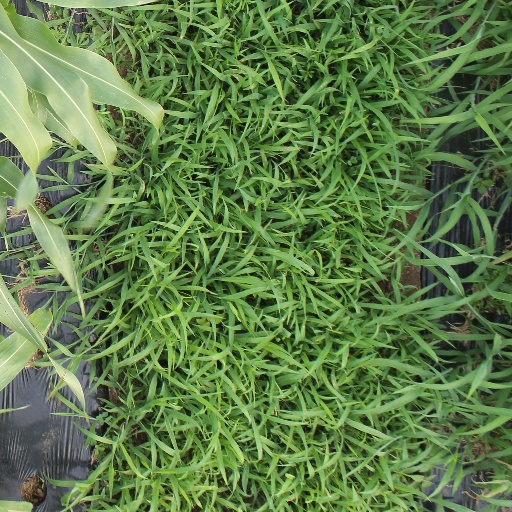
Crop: sorghum